Inter Milan

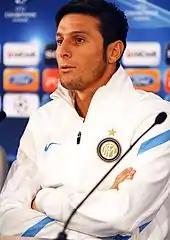
Javier Zanetti made a record 858 appearances for Internazionale, including 618 in Serie A.

Thohir, who also co-owned Major League Soccer (MLS) club D.C. United and Indonesia Super League (ISL) club Persib Bandung, announced on 2 December 2013 that Inter and D.C. United had formed a strategic partnership. During the Thohir era the club began to modify its financial structure from one reliant on continual owner investment to a more self-sustainable business model, although the club still breached UEFA Financial Fair Play Regulations in 2015. The club was fined and received a squad reduction in UEFA competitions, with additional penalties suspended during the probation period. During this time, Roberto Mancini returned as the club manager on 14 November 2014, with Inter finishing eighth. Inter finished 2015–2016 season fourth, failing to return to the Champions League.